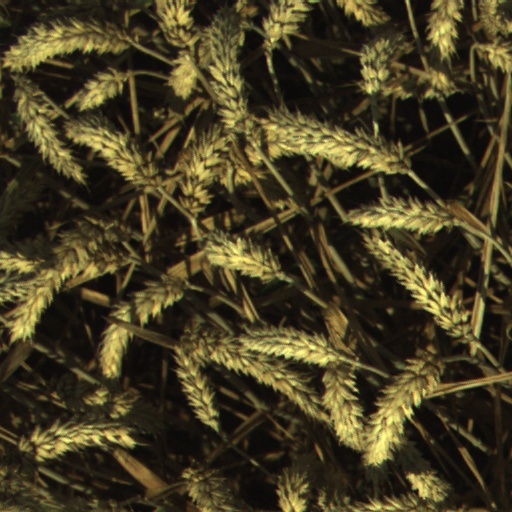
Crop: wheat